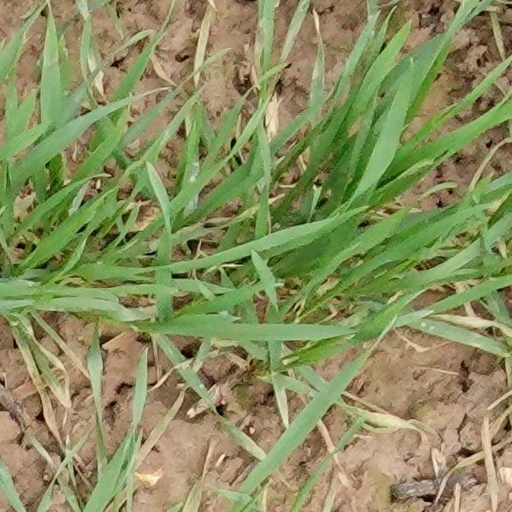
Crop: wheat